Navarino massacre

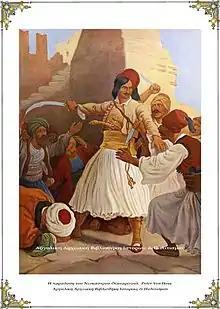
"Surrender of Neocastro" by Peter von Hess

The siege of Navarino was one of the earliest battles of the Greek War of Independence. It resulted in one of a series of massacres which resulted in the extermination of the Turkish civilian population of the region.